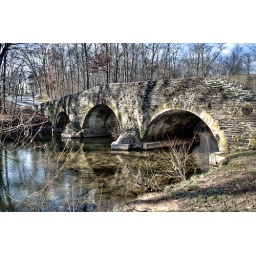
Three-span stone arch bridge over Bermudian Creek on Latimore Valley Rd.between York Springs and Lake Meade, PABuilt ca. 1880